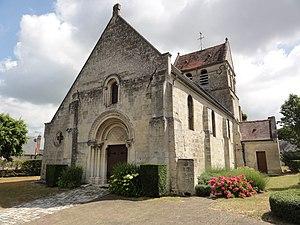
Mercin-et-Vaux est une commune française située dans le département de l'Aisne, en région Hauts-de-France.